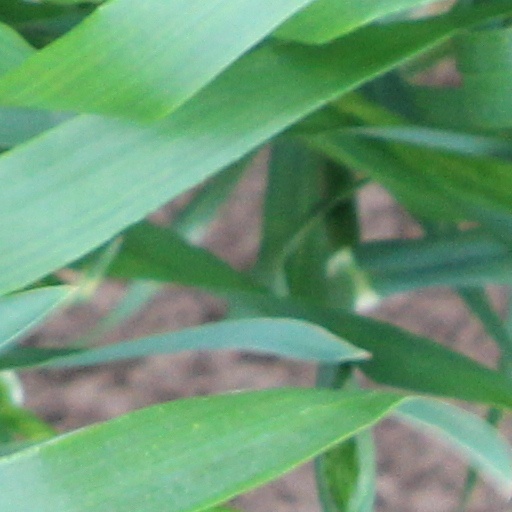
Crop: wheat